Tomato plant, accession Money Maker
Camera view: horizontal (90 deg, fisheye); turntable rotation: 30 degrees
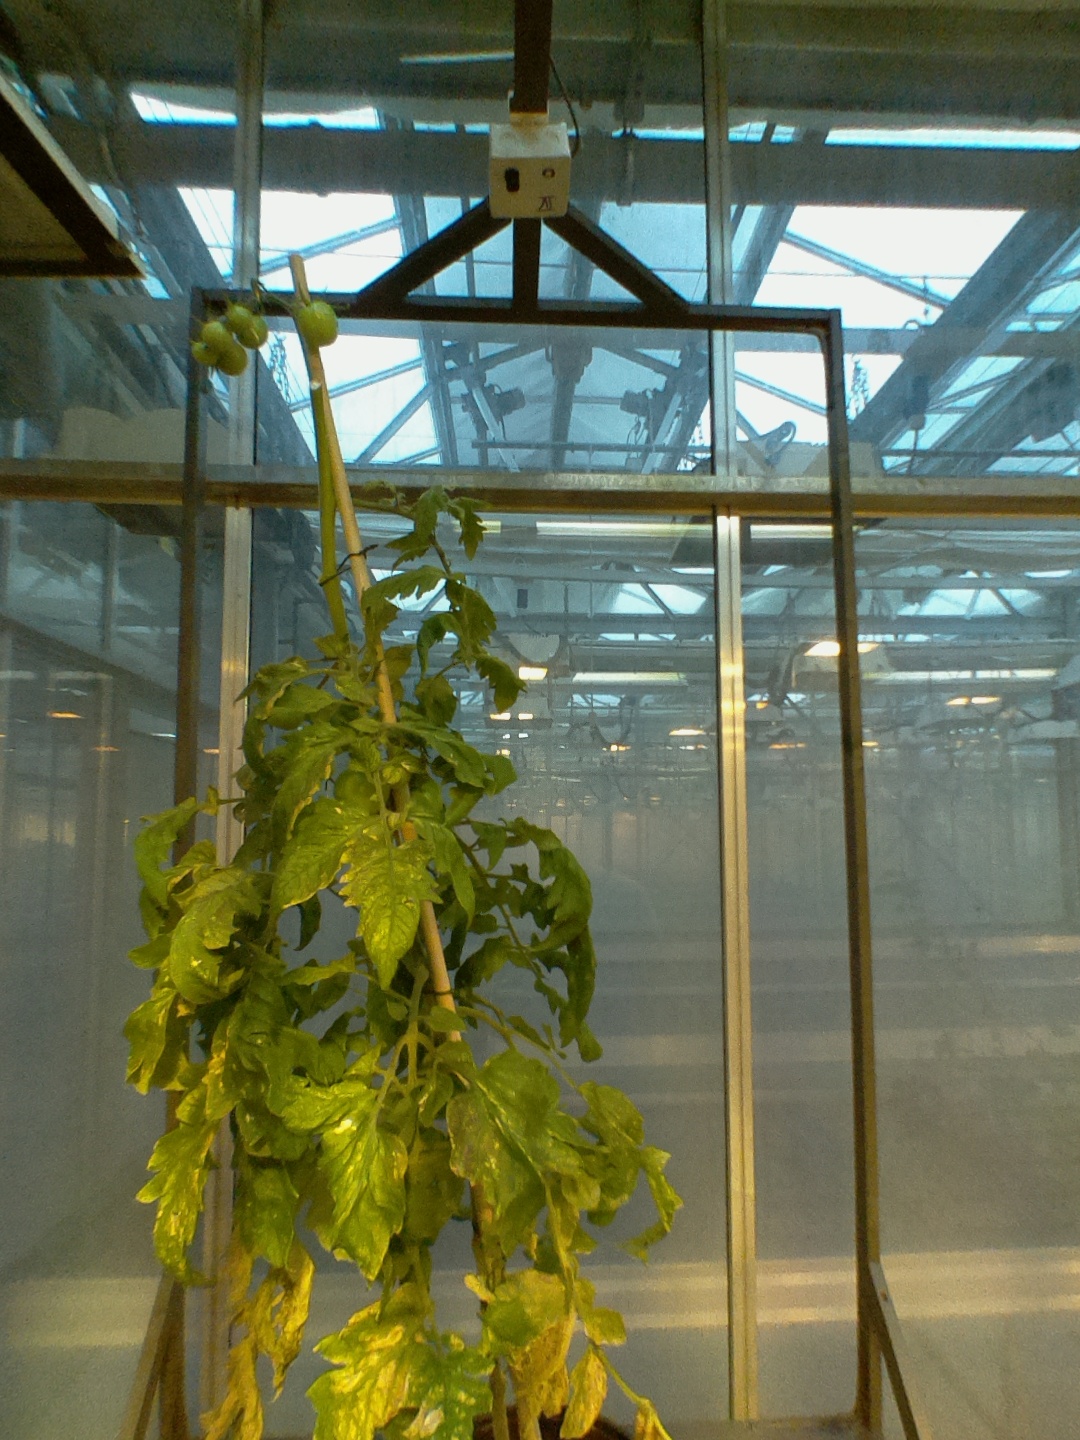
BBCH growth stage 79: 90% -100% of final fruit size